Metsubushi

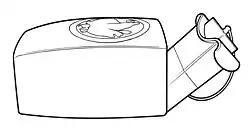
Line drawing of a "metsubushi"

One type of "metsubushi" was used by police for blowing powdered pepper or dust into the eyes of a suspect. It is described as being a lacquer or brass box with a wide mouthpiece for blowing on, and a hole or pipe on the other end for directing the powder into the eyes of the person being captured.